Split gene theory

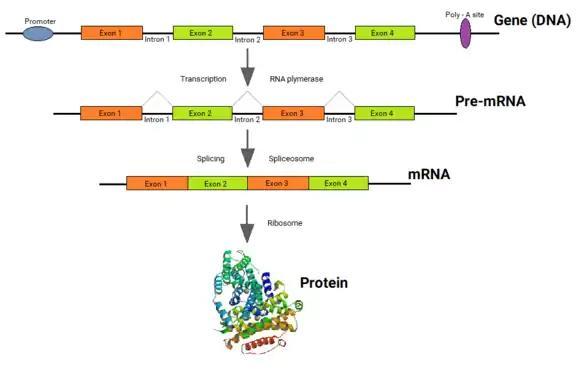
Transcription, splicing and translation of a eukaryotic gene. A eukaryotic gene consists of a promoter, exons, introns and a poly-A addition site. It is transcribed into a primary RNA transcript (or pre-mRNA) by the RNA polymerase enzyme. This RNA undergoes the process of editing by the spliceosome for the precise removal of the introns and joining of the exons, which produces the mRNA molecule. This mRNA contains the complete coding sequence without any interrupting stop codons that is translated by the ribosome into the protein encoded by the gene. In the figure, the lengths of introns are short, but in reality, they are extremely long, on average 20 times longer than the exons, and often even much longer up to around 500,000 bases. The exons are usually short with an average of ~120 bases, and with an upper maximum of ~600 bases. Also shown is an example protein structure (<a href="https%3A//www.rcsb.org/structure/2VUX">PDB ID: 2VUX

Genes of all organisms, except bacteria, consist of short protein-coding regions (exons) interrupted by long sequences (introns). When a gene is expressed, its DNA sequence is copied into a “primary RNA” sequence by the enzyme RNA polymerase. Then the “spliceosome” machinery physically removes the introns from the RNA copy of the gene by the process of splicing, leaving only a contiguously connected series of exons, which becomes messenger RNA (mRNA). This mRNA is now read by the ribosome, which produces the encoded protein. Thus, although introns are not physically removed from a gene, a gene's sequence is read as if introns were not present.